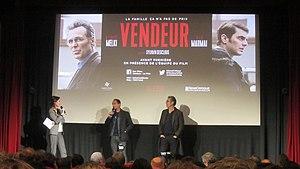
Gilbert Melki et Sylvain Desclous, lors d'une avant-première de Vendeur, au Club de l'Etoile à Paris.
Vendeur est un film français coécrit et réalisé par Sylvain Desclous, sorti en 2016.